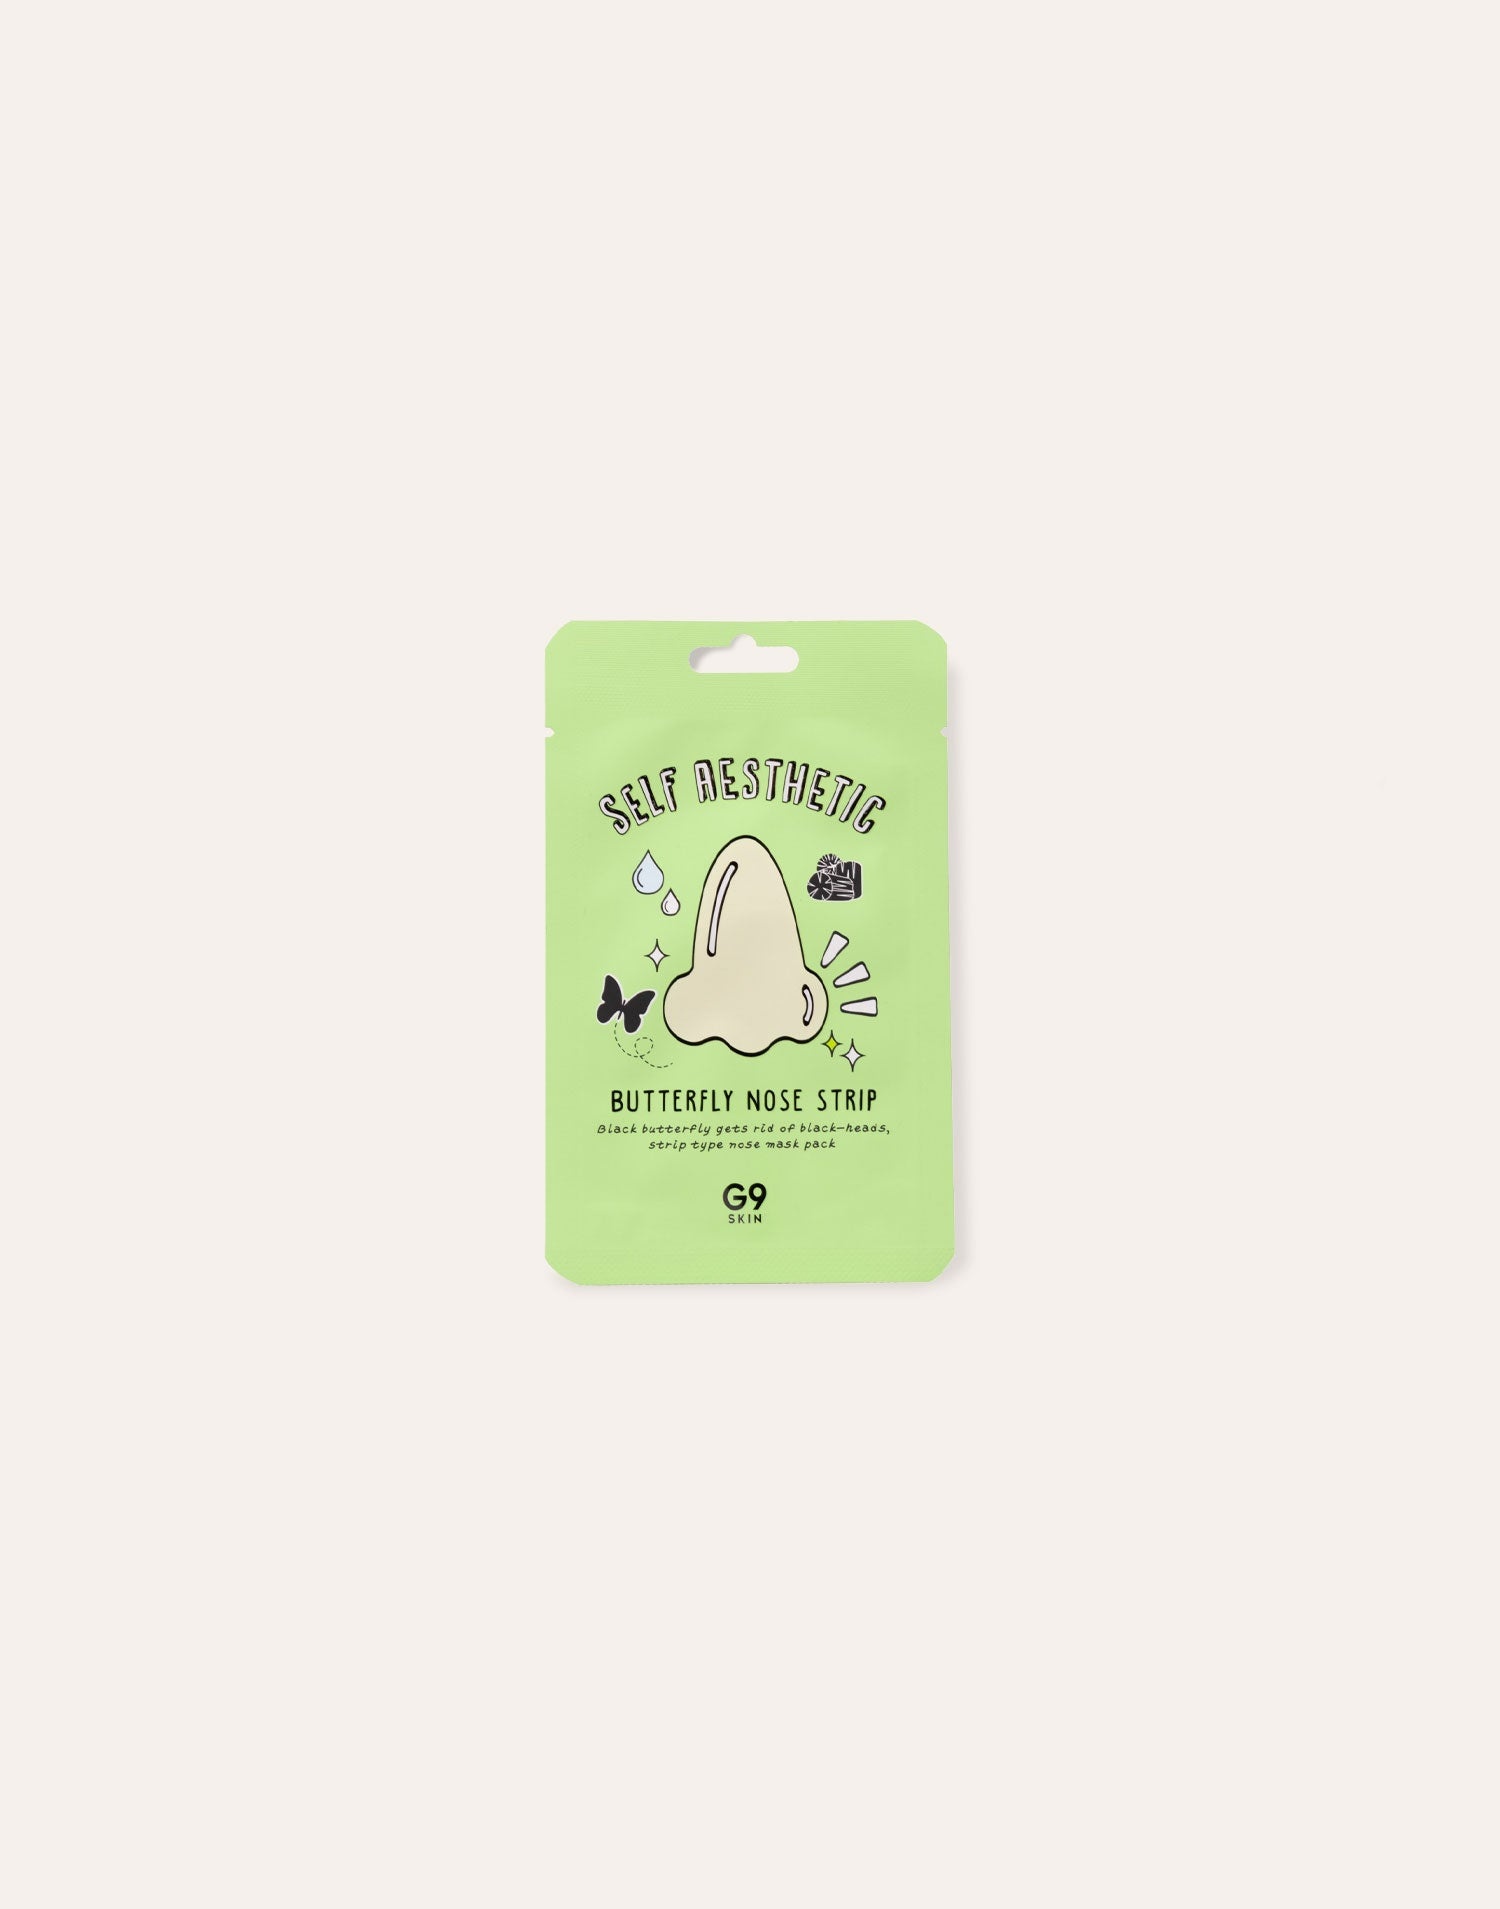
Quita poros nariz
Elimina las espinillas de la nariz con el parche Self Aesthetic Butterfly Nose Strip de G9SKIN, referente de la cosmética coreana. Humedece la zona de la nariz y aplica el parche sobre ella. Retíralo lentamente tras 10-15 minutos y verás como la piel queda suave y limpia.
Brand: Natura Selection
Category: Health & Beauty > Personal Care > Cosmetics > Skin Care > Facial Pore Strips